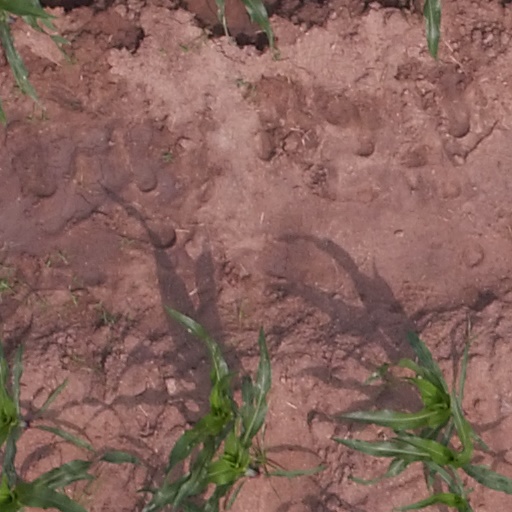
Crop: maize; corn